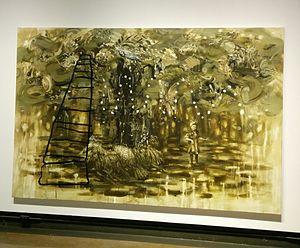
Carol Wainio est une peintre canadienne. Son travail a été exposé dans plusieurs galeries d'art au Canada, aux États-Unis, l'Europe et la Chine. Elle a remporté de nombreux prix, dont le Prix du Gouverneur Général en arts visuels et en arts médiatiques.